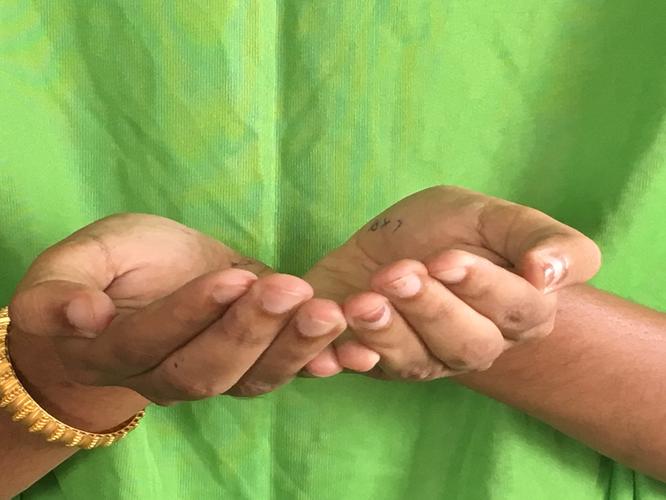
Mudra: Pushpaputa
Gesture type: double_hand